The Gentle Intruder

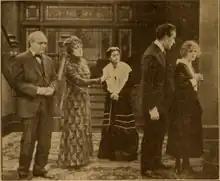
Scene from "The Gentle Intruder" (1917)

As described in film magazines, Sylvia (Minter) is the niece of a wealthy man who, unbeknownst to her, wills her his entire fortune. Her uncle's attorney, Baxter (Clark), appropriates the money to fund his family's lavish social life, and employs Sylvia in his house as a servant, whose role is to act as a companion to his sister.